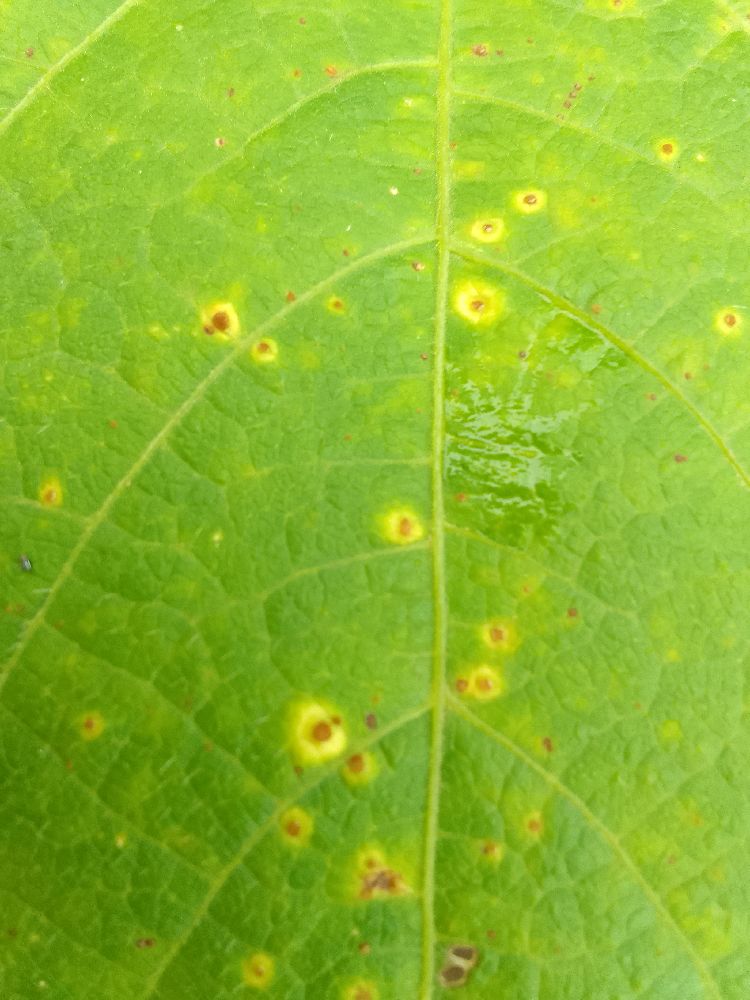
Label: rust